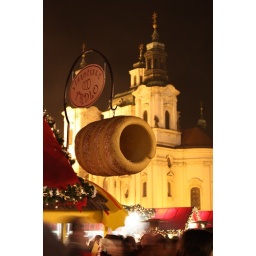
Christmas Market in Town Square with the clock tower